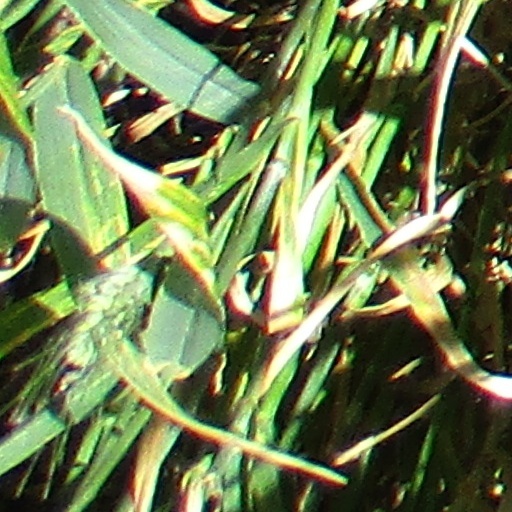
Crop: wheat